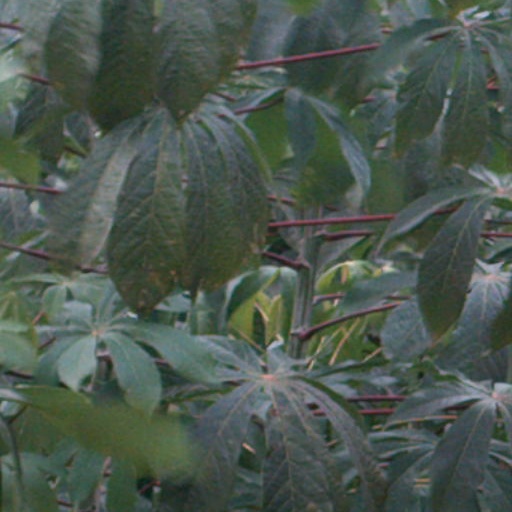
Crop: cassava